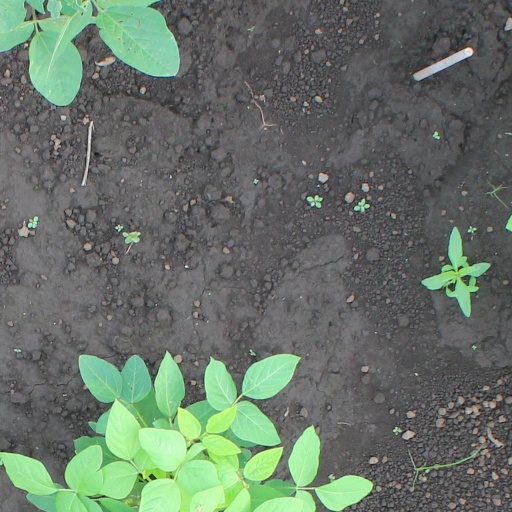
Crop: soybean